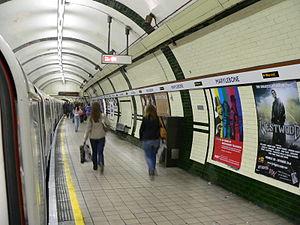
Marylebone est une station du métro de Londres, sur la Bakerloo line en zone 1.